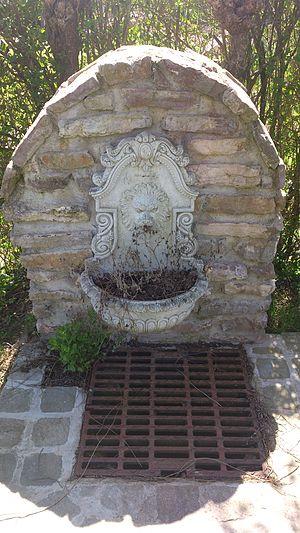
Voici la source miraculeuse l'eau se transformerait en vin.
La légende des Neuches, également nommée « danse des Neuches », est une légende qui se situe dans le département du Pas-de-Calais. Elle se situe à la limite de Landrethun-le-Nord et de Ferques dans la rue des Noces, deux villages non loin de la ville de Marquise. La légende se trouve au milieu de champs dans un paysage plaisant par beau temps. On y voit un groupe de pierres apparentes à des menhirs, diversement inclinées formant un cercle dans cette pâture. Les plus grandes pierres atteignent un mètre, on en distingue plus particulièrement une petite dizaine, mais sous terre, le sol reste extrêmement rocheux. Le lieu est très peu visité car la légende est méconnue et se situe dans un champ privé. De ce fait, la végétation devient importante et il est de plus en plus difficile de distinguer les pierres.